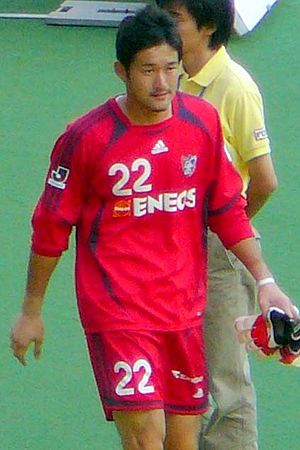
Hitoshi Shiota
Hitoshi Shiota er en japansk fodboldspiller, som spiller for den japanske fodboldklub Omiya Ardija.